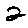
Label: 2